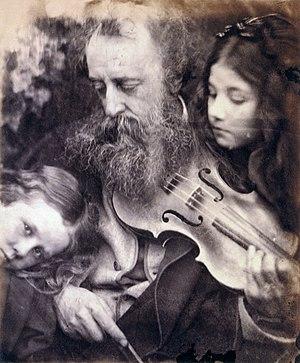
Julia Margaret Cameron est une artiste photographe britannique, surtout connue pour ses portraits de célébrités de son temps.